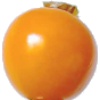
Label: physalis